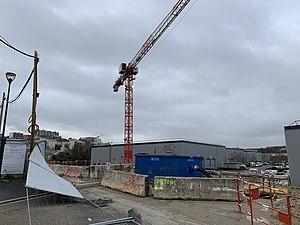
Chantier de construction de la station de métro Coteaux Beauclair et du viaduc sur lequel sera posé la station, Rosny-sous-Bois.
Coteaux Beauclair est le nom provisoire d'une future station de la ligne 11 du métro de Paris.